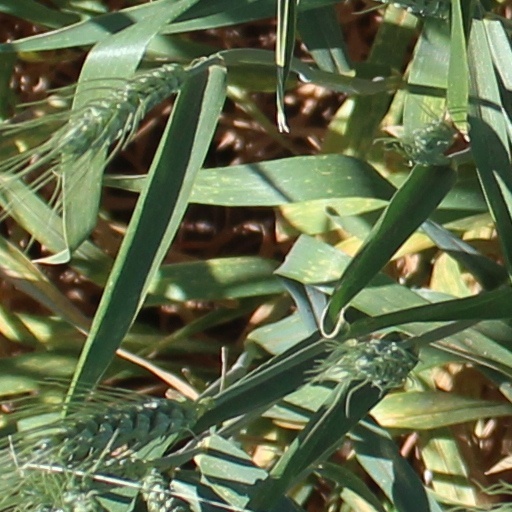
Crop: wheat